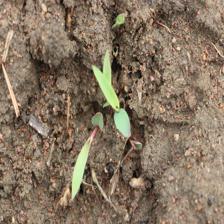
Label: Sorghum